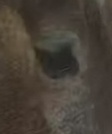
Face region: eyes (orbital_tightening_and_eye_area)
Pain indicator: not_present